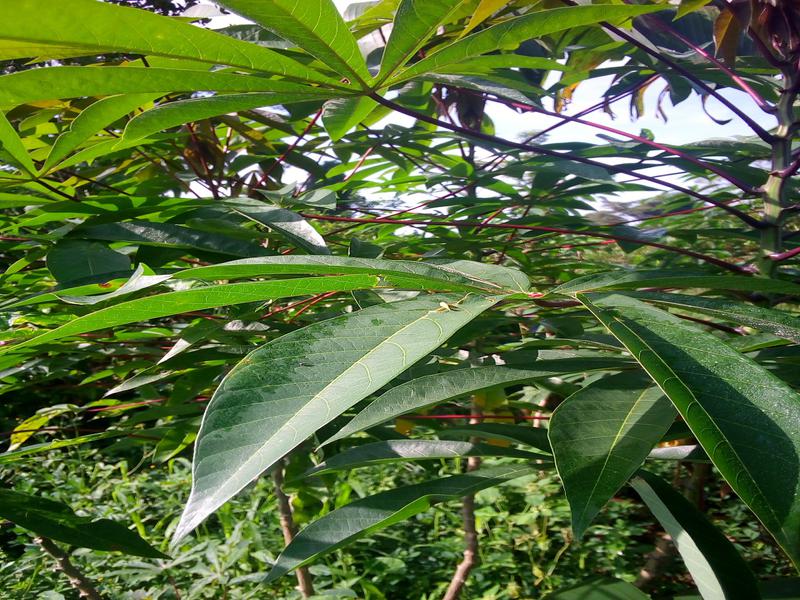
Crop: cassava
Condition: healthy